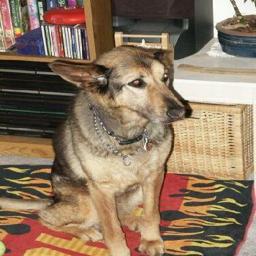
Animal: dogs